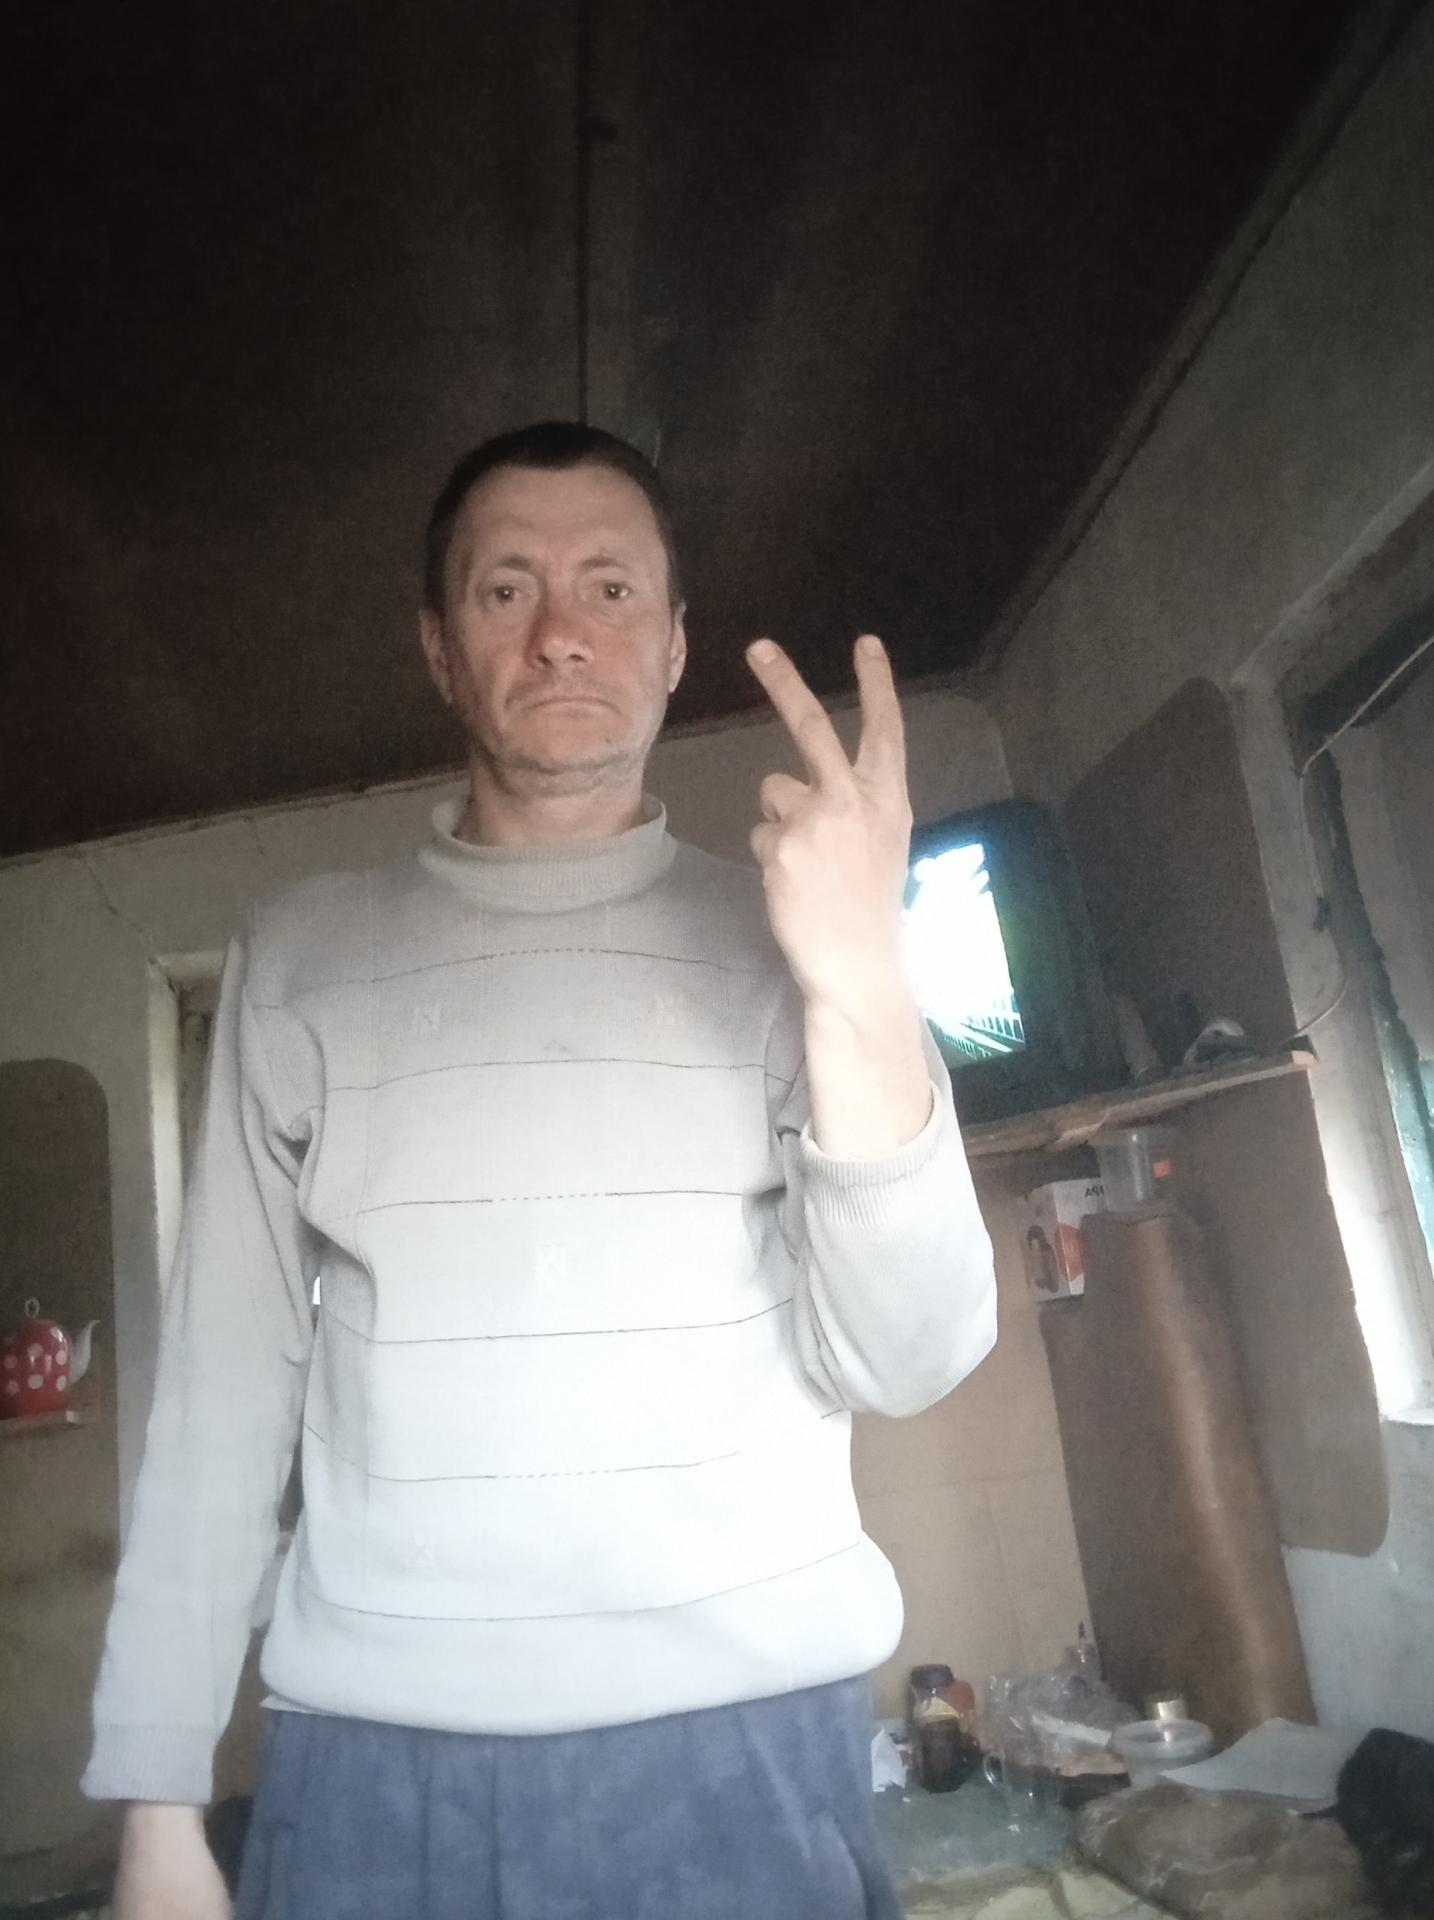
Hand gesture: peace_inverted